Rafael Mentzingen

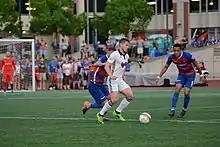
Mentzingen scored 12 goals in 17 appearances across three seasons with semi-professional clubs.

Mentzingen moved across the state of Michigan in 2018, joining fellow National Premier Soccer League club Detroit City for the summer season. After appearing for the club in preseason, he made his competitive debut for Le Rouge in the first round of the 2018 U.S. Open Cup, starting and playing 113 minutes as Detroit knocked out Michigan Bucks on penalties. Mentzingen scored his first goals for the club on 27 May, bagging two goals and providing an assist after entering as a second-half substitute in an 11–0 victory over F.C. Indiana. He added another goal five days later, this time helping Detroit defeat F.C. Indiana by a scoreline of 8–0. Mentzingen played sporadically throughout the remainder of the season, finishing with three goals in eight total appearances.